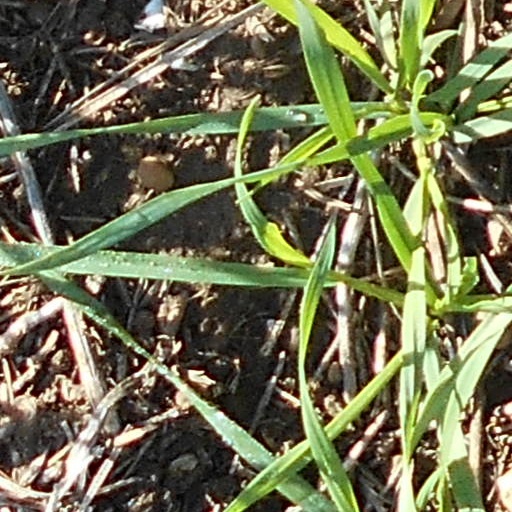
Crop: wheat